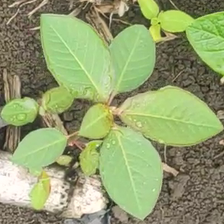
Weed species: Moti_dudhi(Euphorbia_geneculata_L)